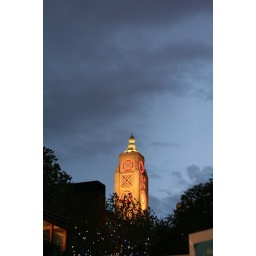
The oxo tower under a moody looking sky